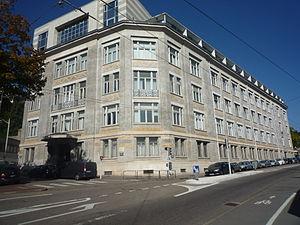
Aujourd'hui siège de plusieurs services de l'Université de Lorraine 91, avenue de la Libération 54000 Nancy This building is indexed in the Base Mérimée, a database of architectural heritage maintained by the French Ministry of Culture,
L'avenue de la Libération est une voie de la commune de Nancy, dans le département de Meurthe-et-Moselle, en région Lorraine.
Cet article recense les monuments historiques de Nancy, en France.
Le siège de la société des Hauts-Fourneaux et Fonderies de Pont-à-Mousson est un édifice situé dans la ville de Nancy, dans la Meurthe-et-Moselle en région Grand Est.